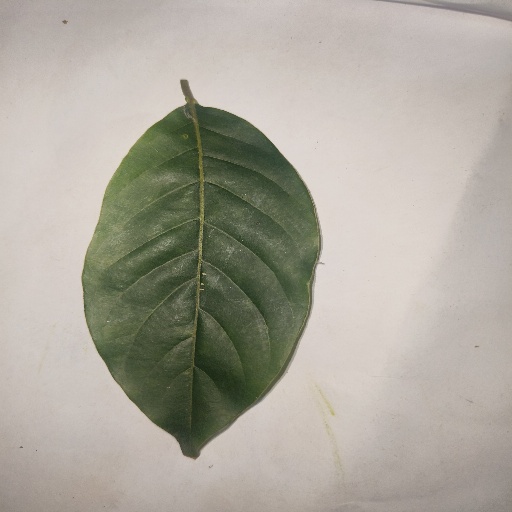
Species: HariTaki
Leaf condition: Healthy Leaf